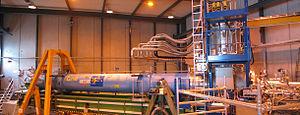
CAST est une expérience en physique des particules, dont le but est de chercher des axions provenant du Soleil. L'expérience, placée au CERN en Suisse, est entrée en service en 2002 et la première détection fut effectuée en mai 2003. La détection réussie d'axions solaires devrait constituer une découverte majeure en physique des particules, et ouvrira de nouvelles portes quant au fonctionnement du noyau solaire.